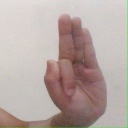
अक्षर: फ